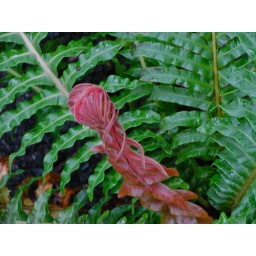
The new red frond is in stark contrast to the mature green fronds.